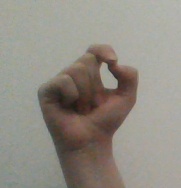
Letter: fa